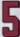
Number: 5